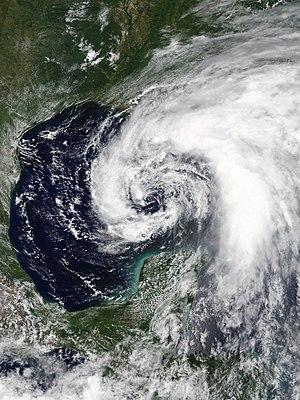
La tempête tropicale Cristobal est le troisième système tropical de la saison 2020 dans l'Atlantique nord. Il s'agissait de la première fois qu'une troisième tempête tropicale se formait aussi tôt dans l'océan Atlantique nord. C'est aussi à ce moment la seconde plus précoce tempête tropicale à toucher la Louisiane, le 7 juin, la plus précoce étant la tempête tropicale Arlene le 30 mai 1959.